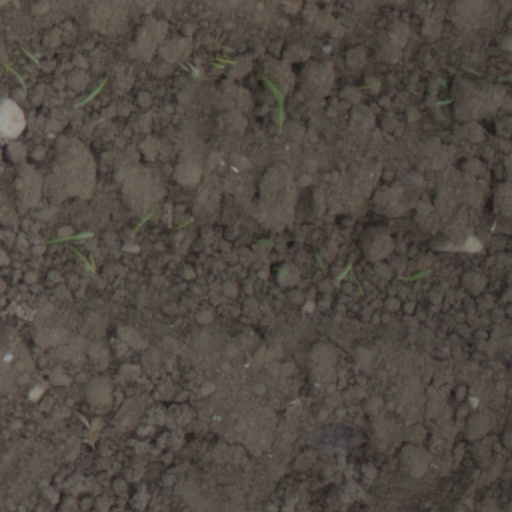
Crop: wheat